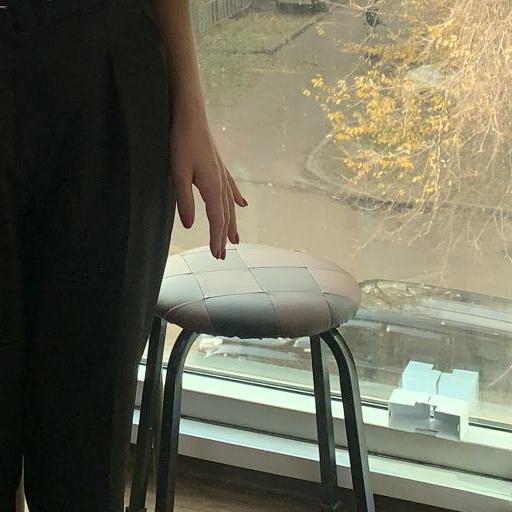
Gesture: no_gesture